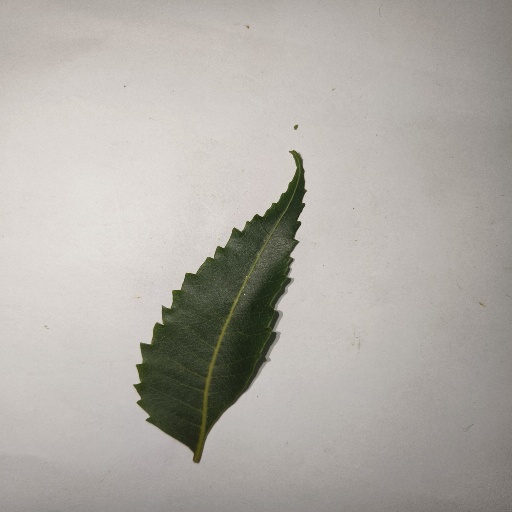
Species: Neem
Leaf condition: Healthy Leaf